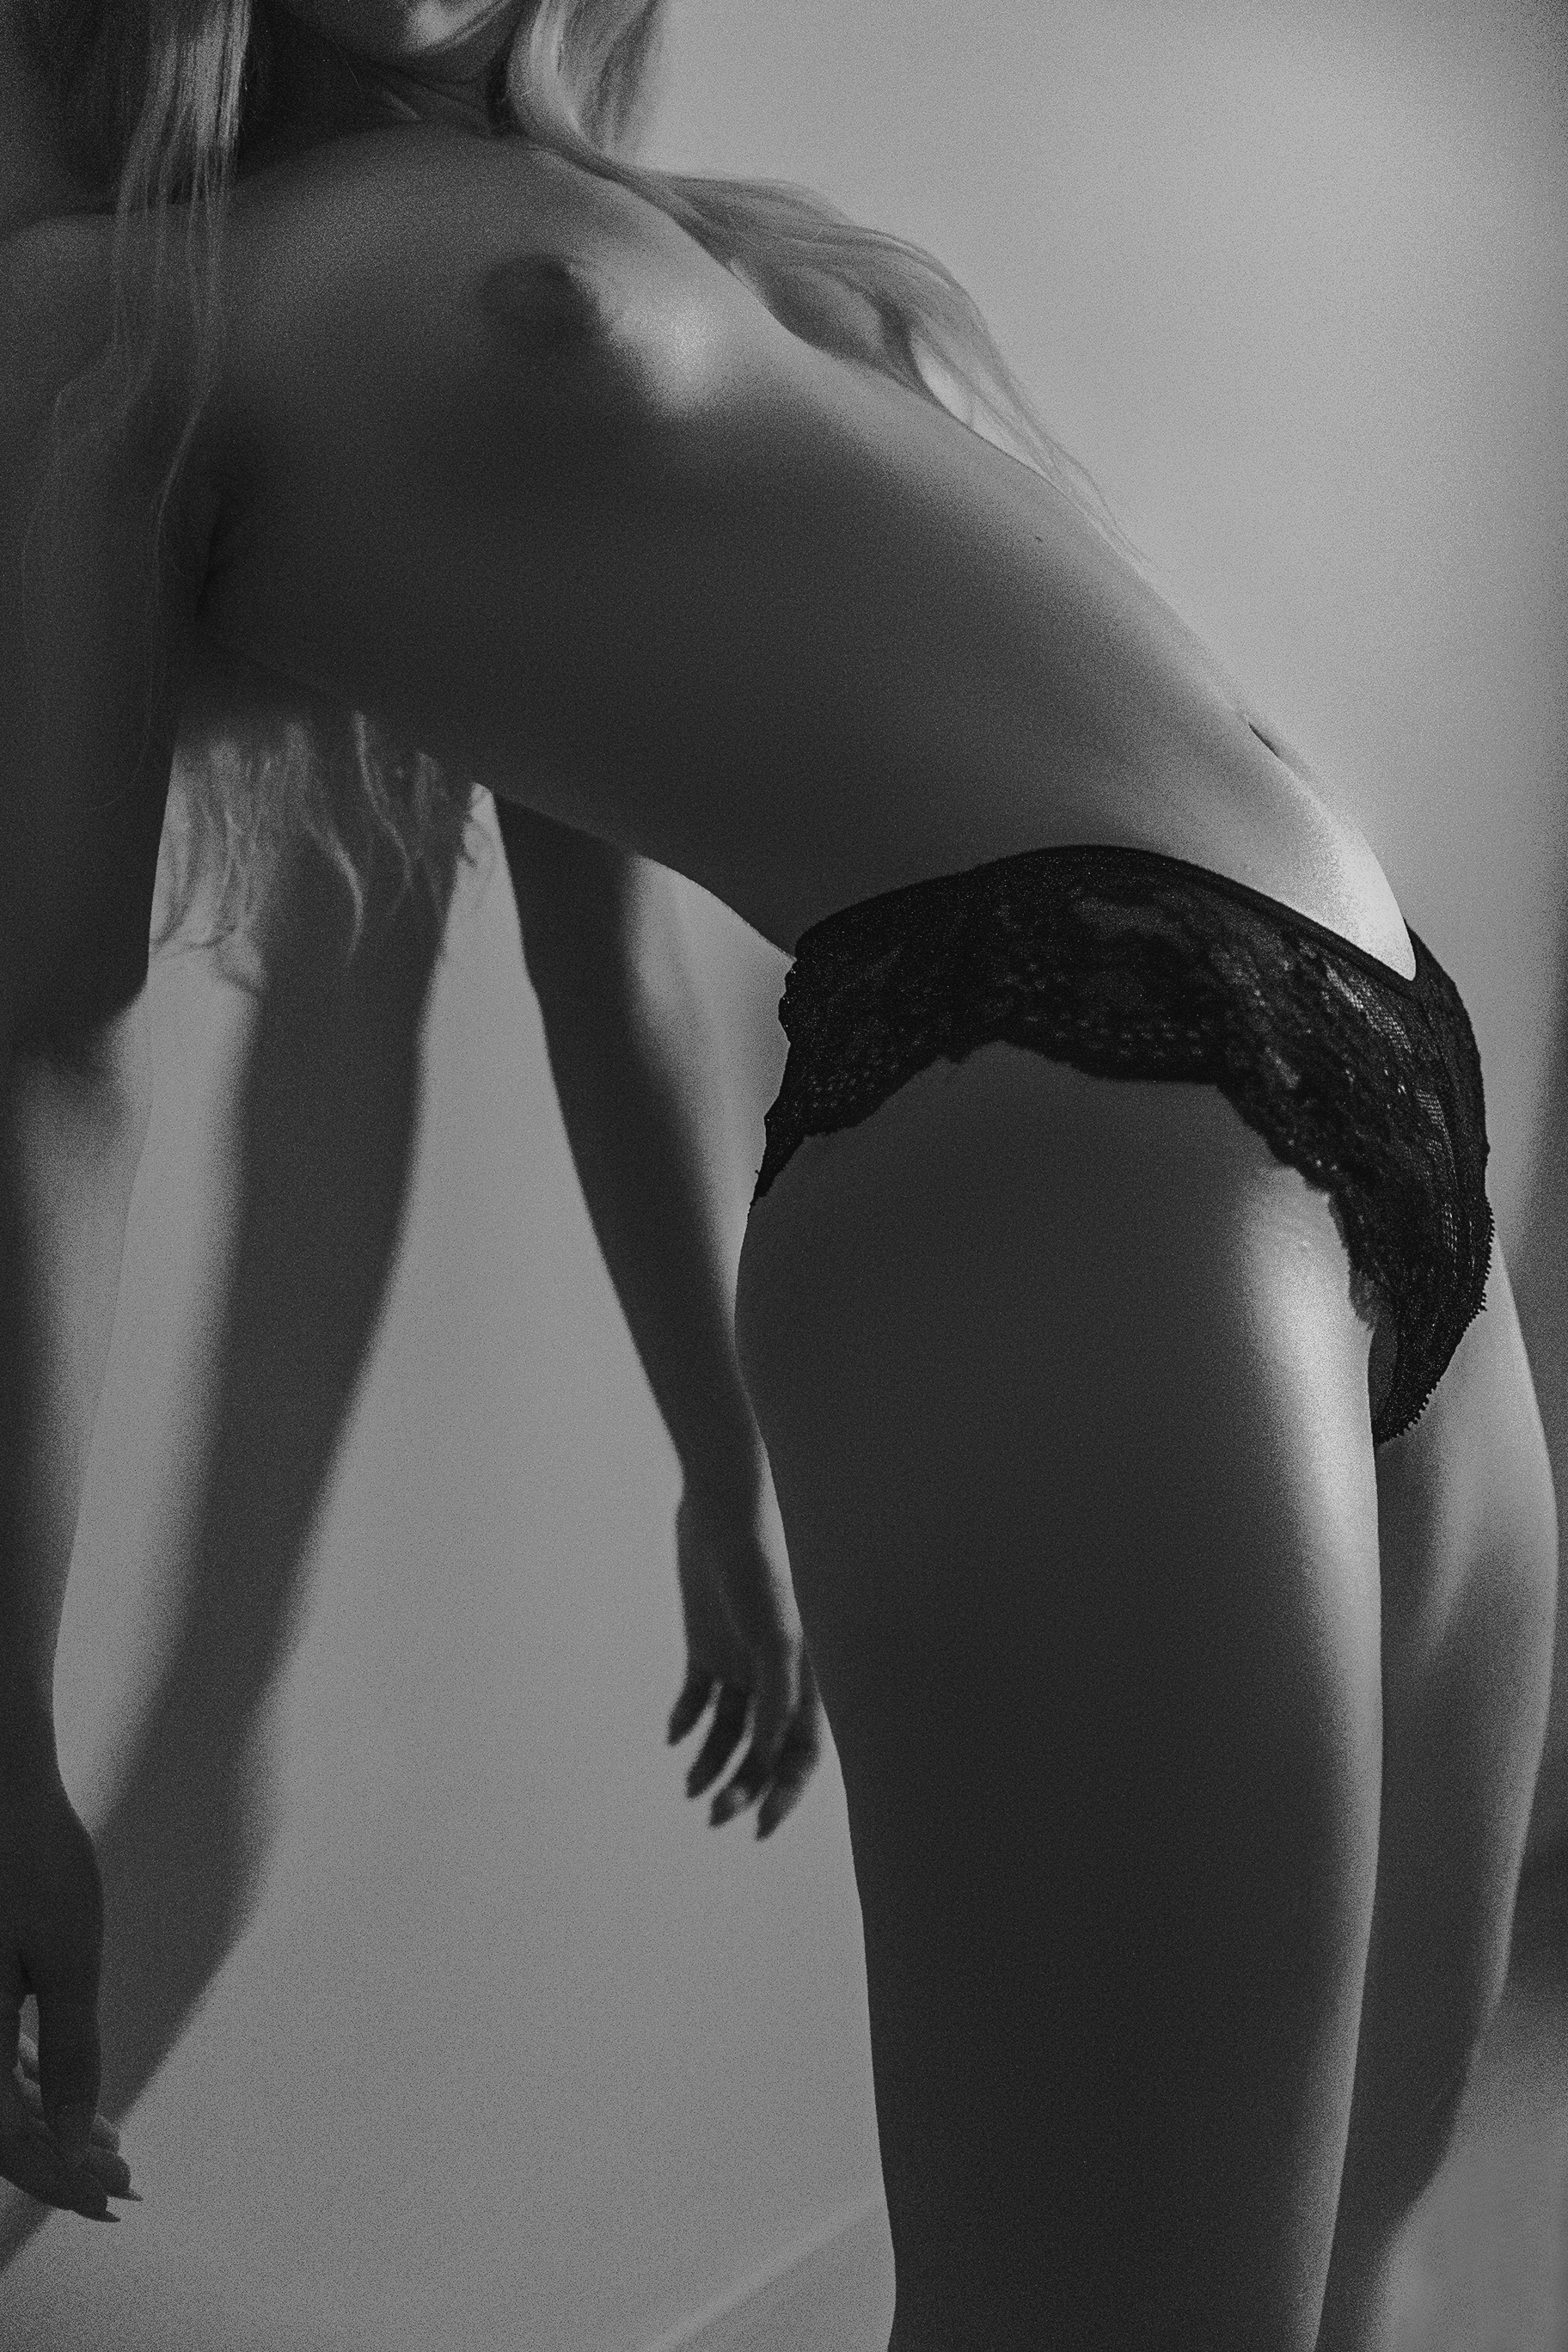
sexy, girl, nude, erotic, joint, leg, black, swimwear, flash photography, standing, thigh, waist, undergarment, knee, elbow, one piece swimsuit, chest, underpants, human leg, monochrome photography, monochrome, brassiere, art model, abdomen, swimsuit bottom, lingerie, trunk, briefs, calf, swimsuit top, stock photography, back, physical fitness, sportswear, photo shoot